John B. Harper House

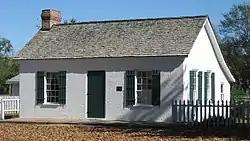
Front and side of the house

The John B. Harper House is a historic house located at 102 N. Lincoln St. in Palestine, Illinois, United States. The home was built circa 1833 and is one of the few remaining buildings from the early settlement of Palestine. The wood frame and brick house features a hall and parlor plan; frame extensions were later added to the back of the home. It was the home of John B. Harper, a blacksmith and farmer who also served as a Crawford County judge.